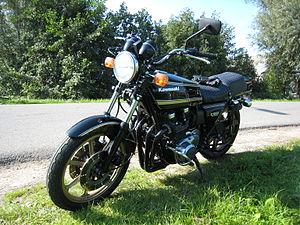
La Z 1000 est un modèle de motocyclette produit par le constructeur japonais Kawasaki.